Heman L. Ticknor House

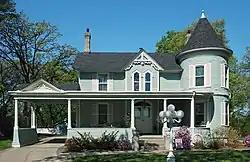
The Heman L. Ticknor House viewed from the east

The Heman L. Ticknor House is a historic house in Anoka, Minnesota, United States. It was originally built in 1867 in Gothic Revival style, then remodeled multiple times in the early 20th century to accrue substantial Queen Anne and Neoclassical elements. The Ticknor House was listed on the National Register of Historic Places in 1979 for its local significance in the themes of architecture, commerce, and exploration/settlement. It was nominated for its association with three generations of an influential local family and its representation of their evolving architectural tastes.